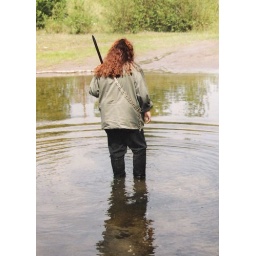
Eva cross the small pond whit sword in her hands, she wear knee black suede boots.